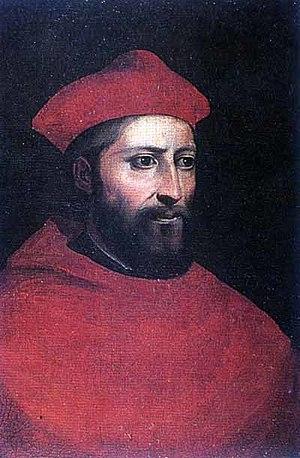
Benedetto Accolti le jeune, dit le cardinal de Ravenne, né le 29 octobre 1497 à Florence, en Toscane, et mort le 21 septembre 1549 dans la même ville, est un cardinal italien. Il est le neveu du cardinal Pietro Accolti.